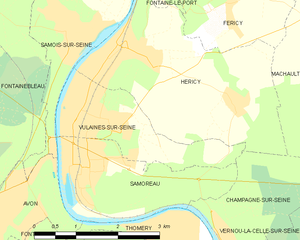
Carte des communes françaises Vulaines-sur-Seine